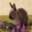
Label: rabbit